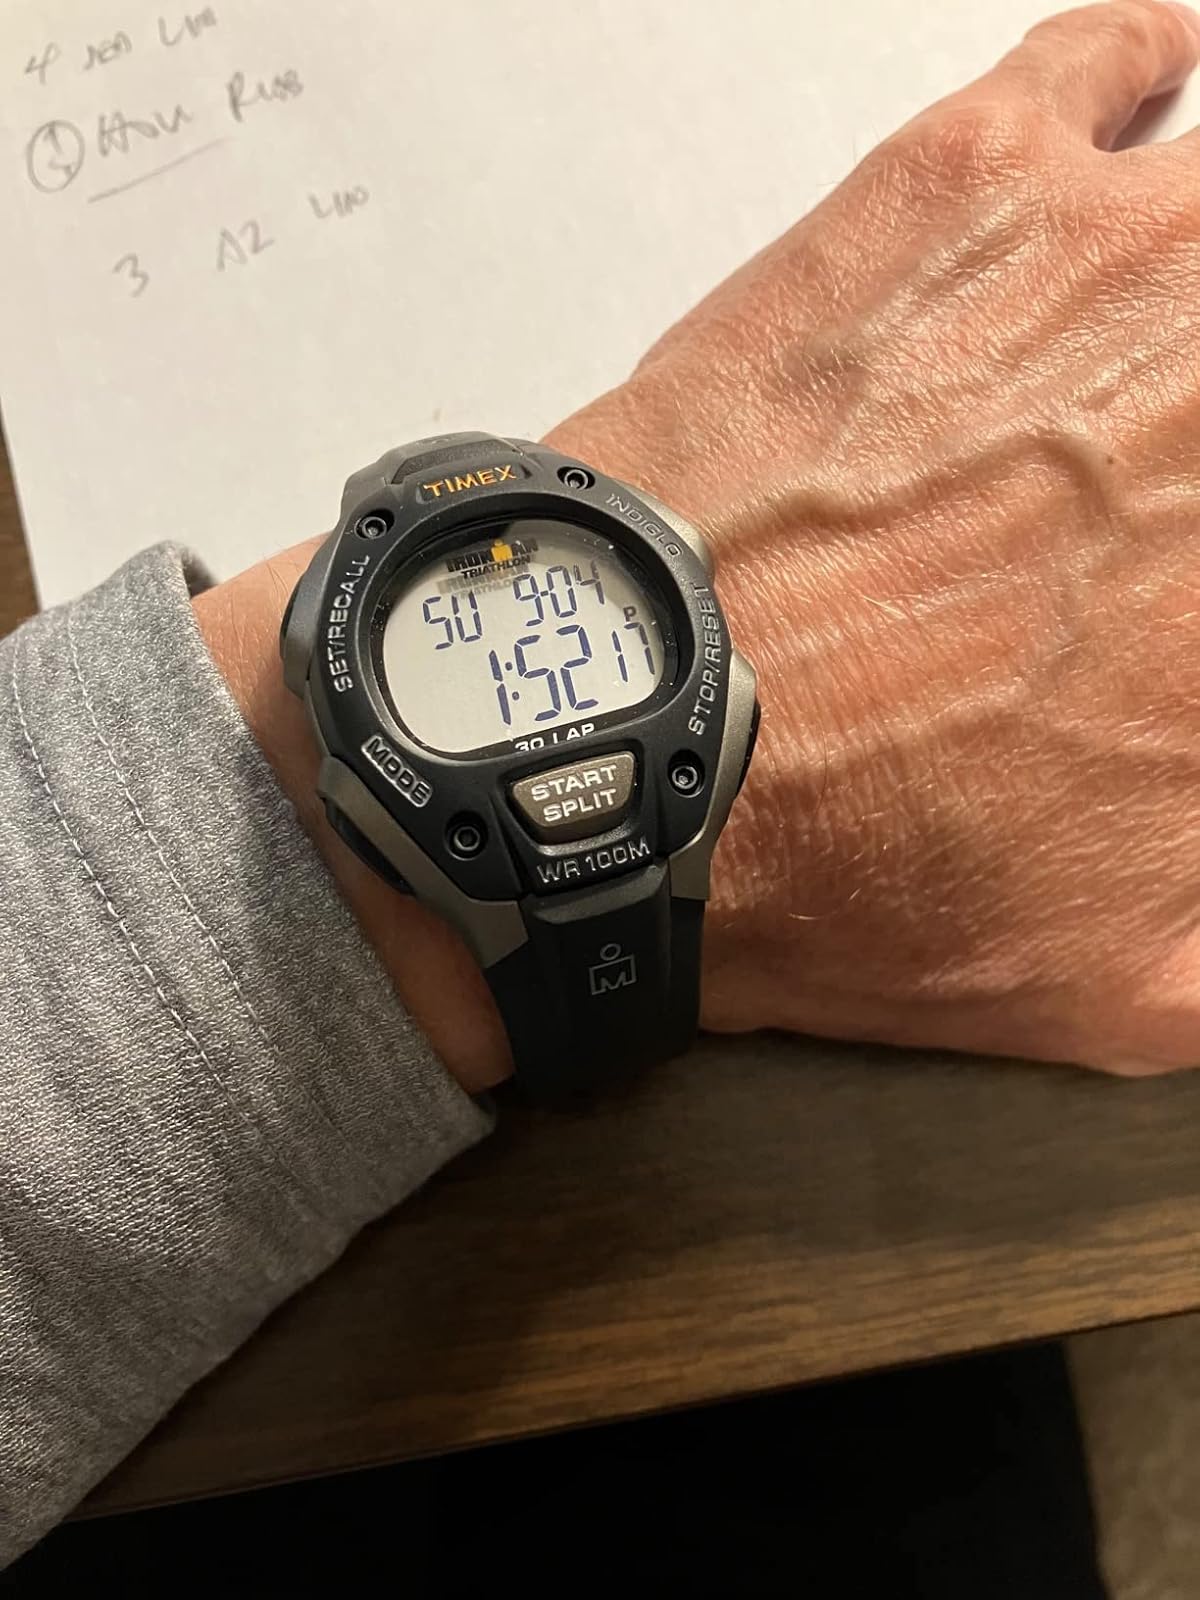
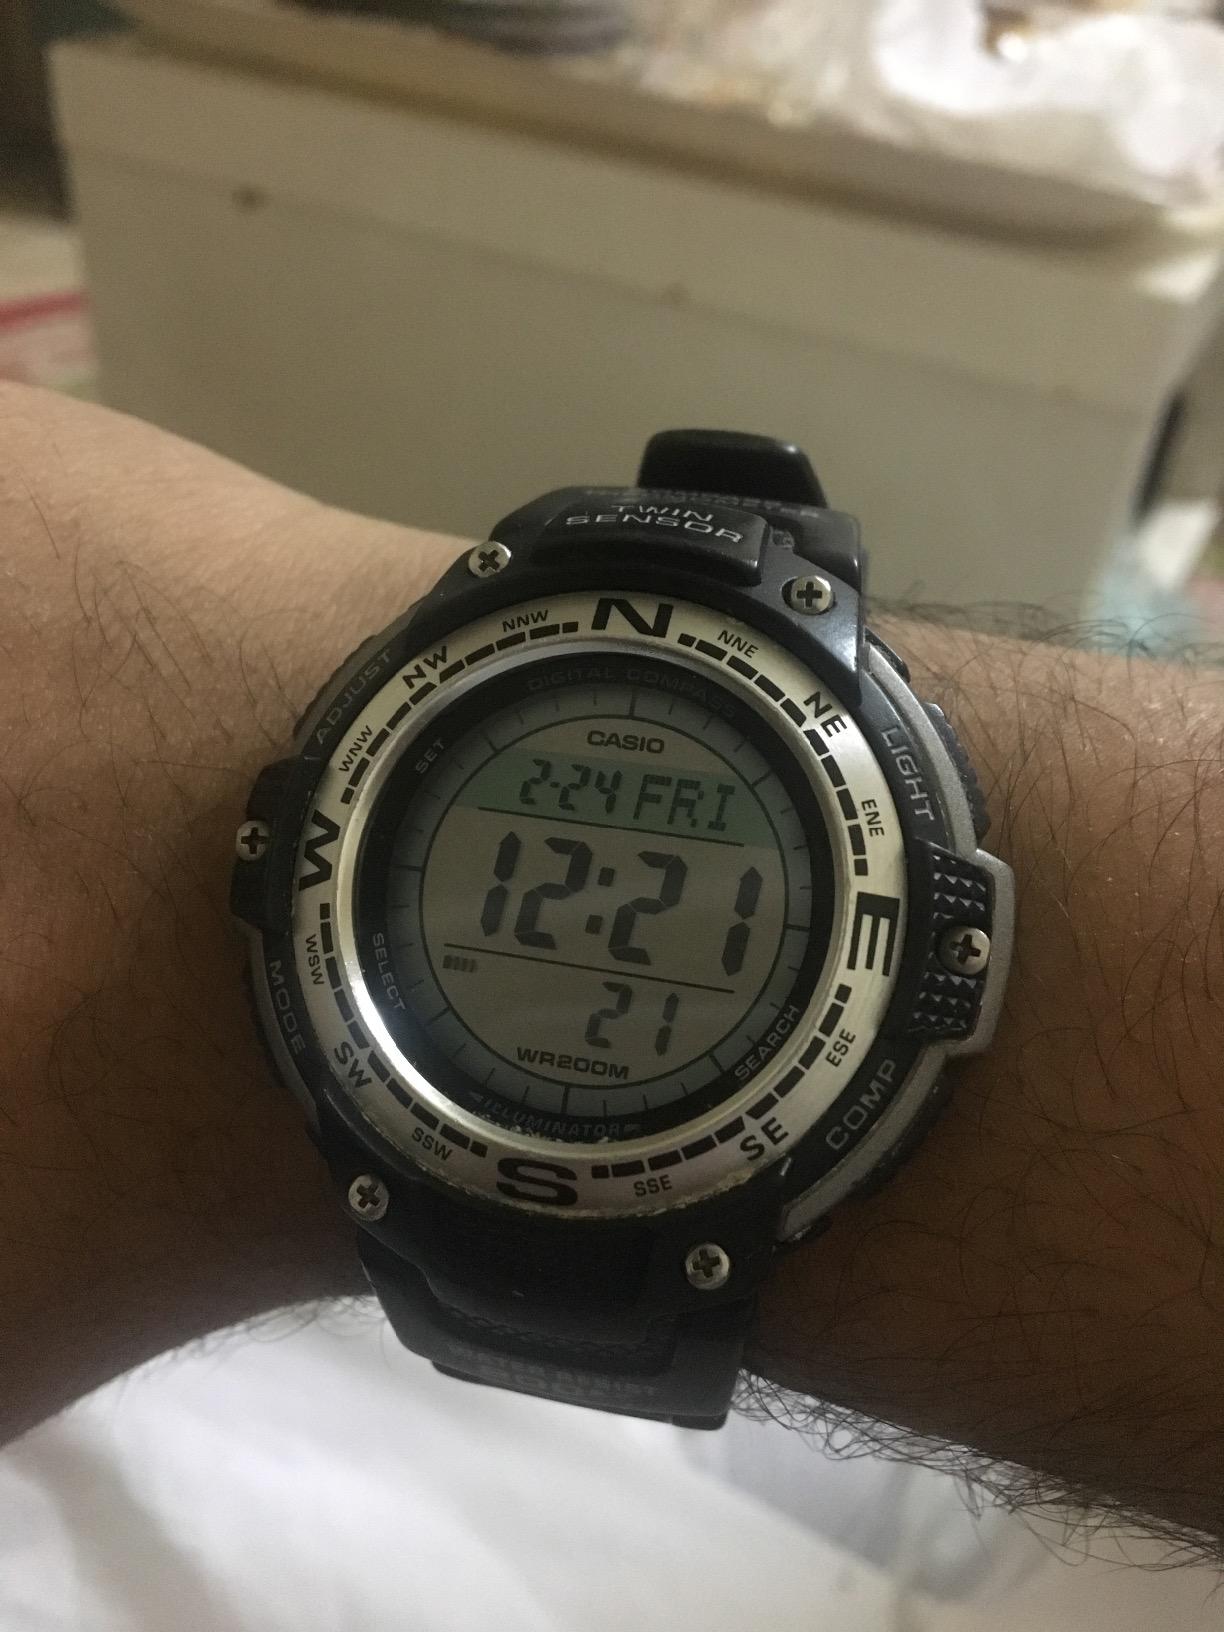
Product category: accessories_watch
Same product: no